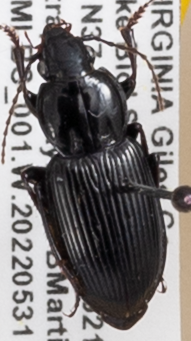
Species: Pterostichus mutus
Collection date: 2022-05-31
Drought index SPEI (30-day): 0.47
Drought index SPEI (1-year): -0.71
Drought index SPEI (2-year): -0.1